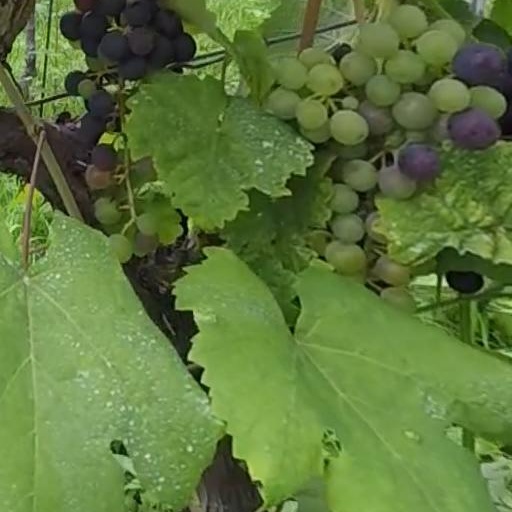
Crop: grape